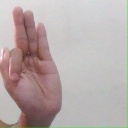
अक्षर: फ